Daet

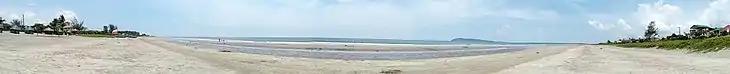
Panoramic view of Bagasbas Beach

Transportation in Daet is primarily managed by the Department of Transportation. Road and Air transportation are the only available modes of transportation in Daet. Road transportation is the primary mode of transportation.